Pat Mullin

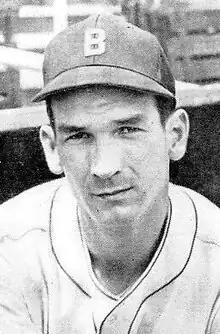
Mullin in 1940

Patrick Joseph Mullin (November 1, 1917 – August 14, 1999) was an American Major League Baseball outfielder for the Detroit Tigers from 1940 to 1941 and 1946 to 1953. Born in Trotter, near Connellsville in Fayette County, Pennsylvania, Mullin was signed by the Tigers before the 1937 season as a 19-year-old amateur free agent. A left-handed hitter who threw right-handed, Mullin was listed at and .